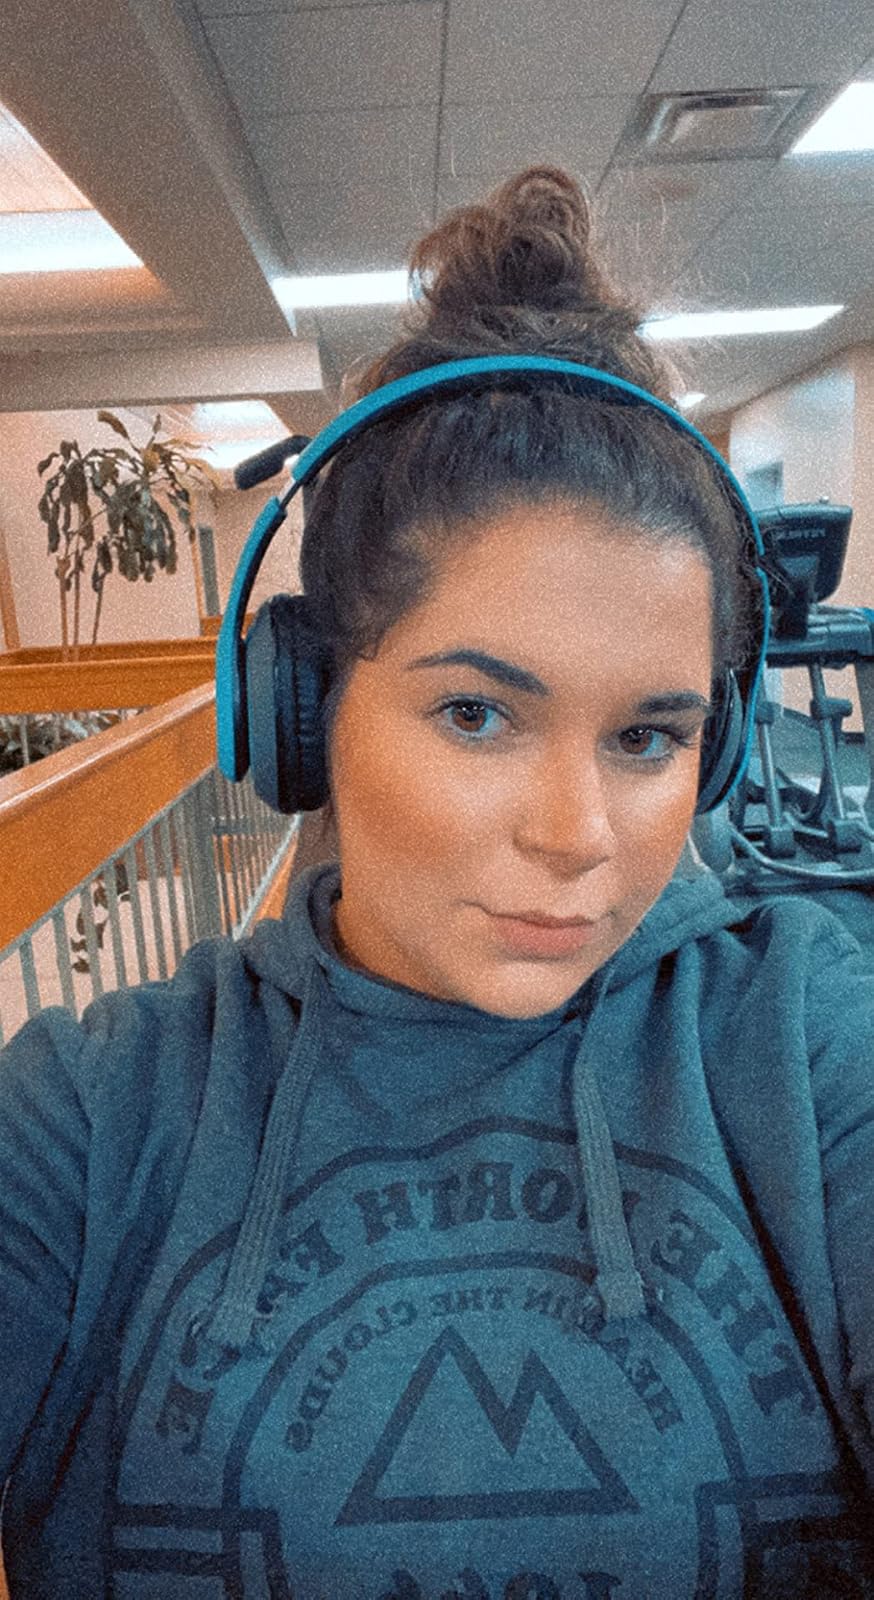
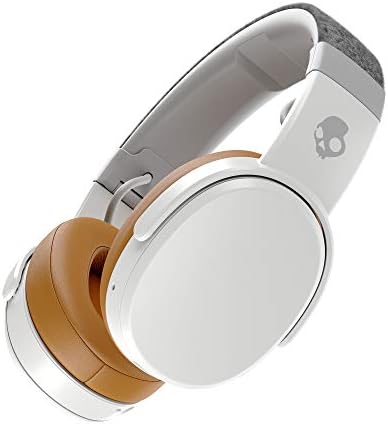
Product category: headphones
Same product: no